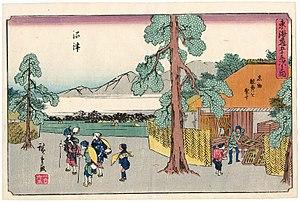
Katsuobushi, est le nom japonais d'une préparation de bonite à ventre rayé séchée, fermentée, et fumée.